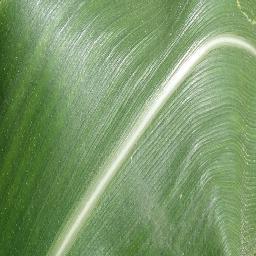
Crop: corn
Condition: (maize)_healthy